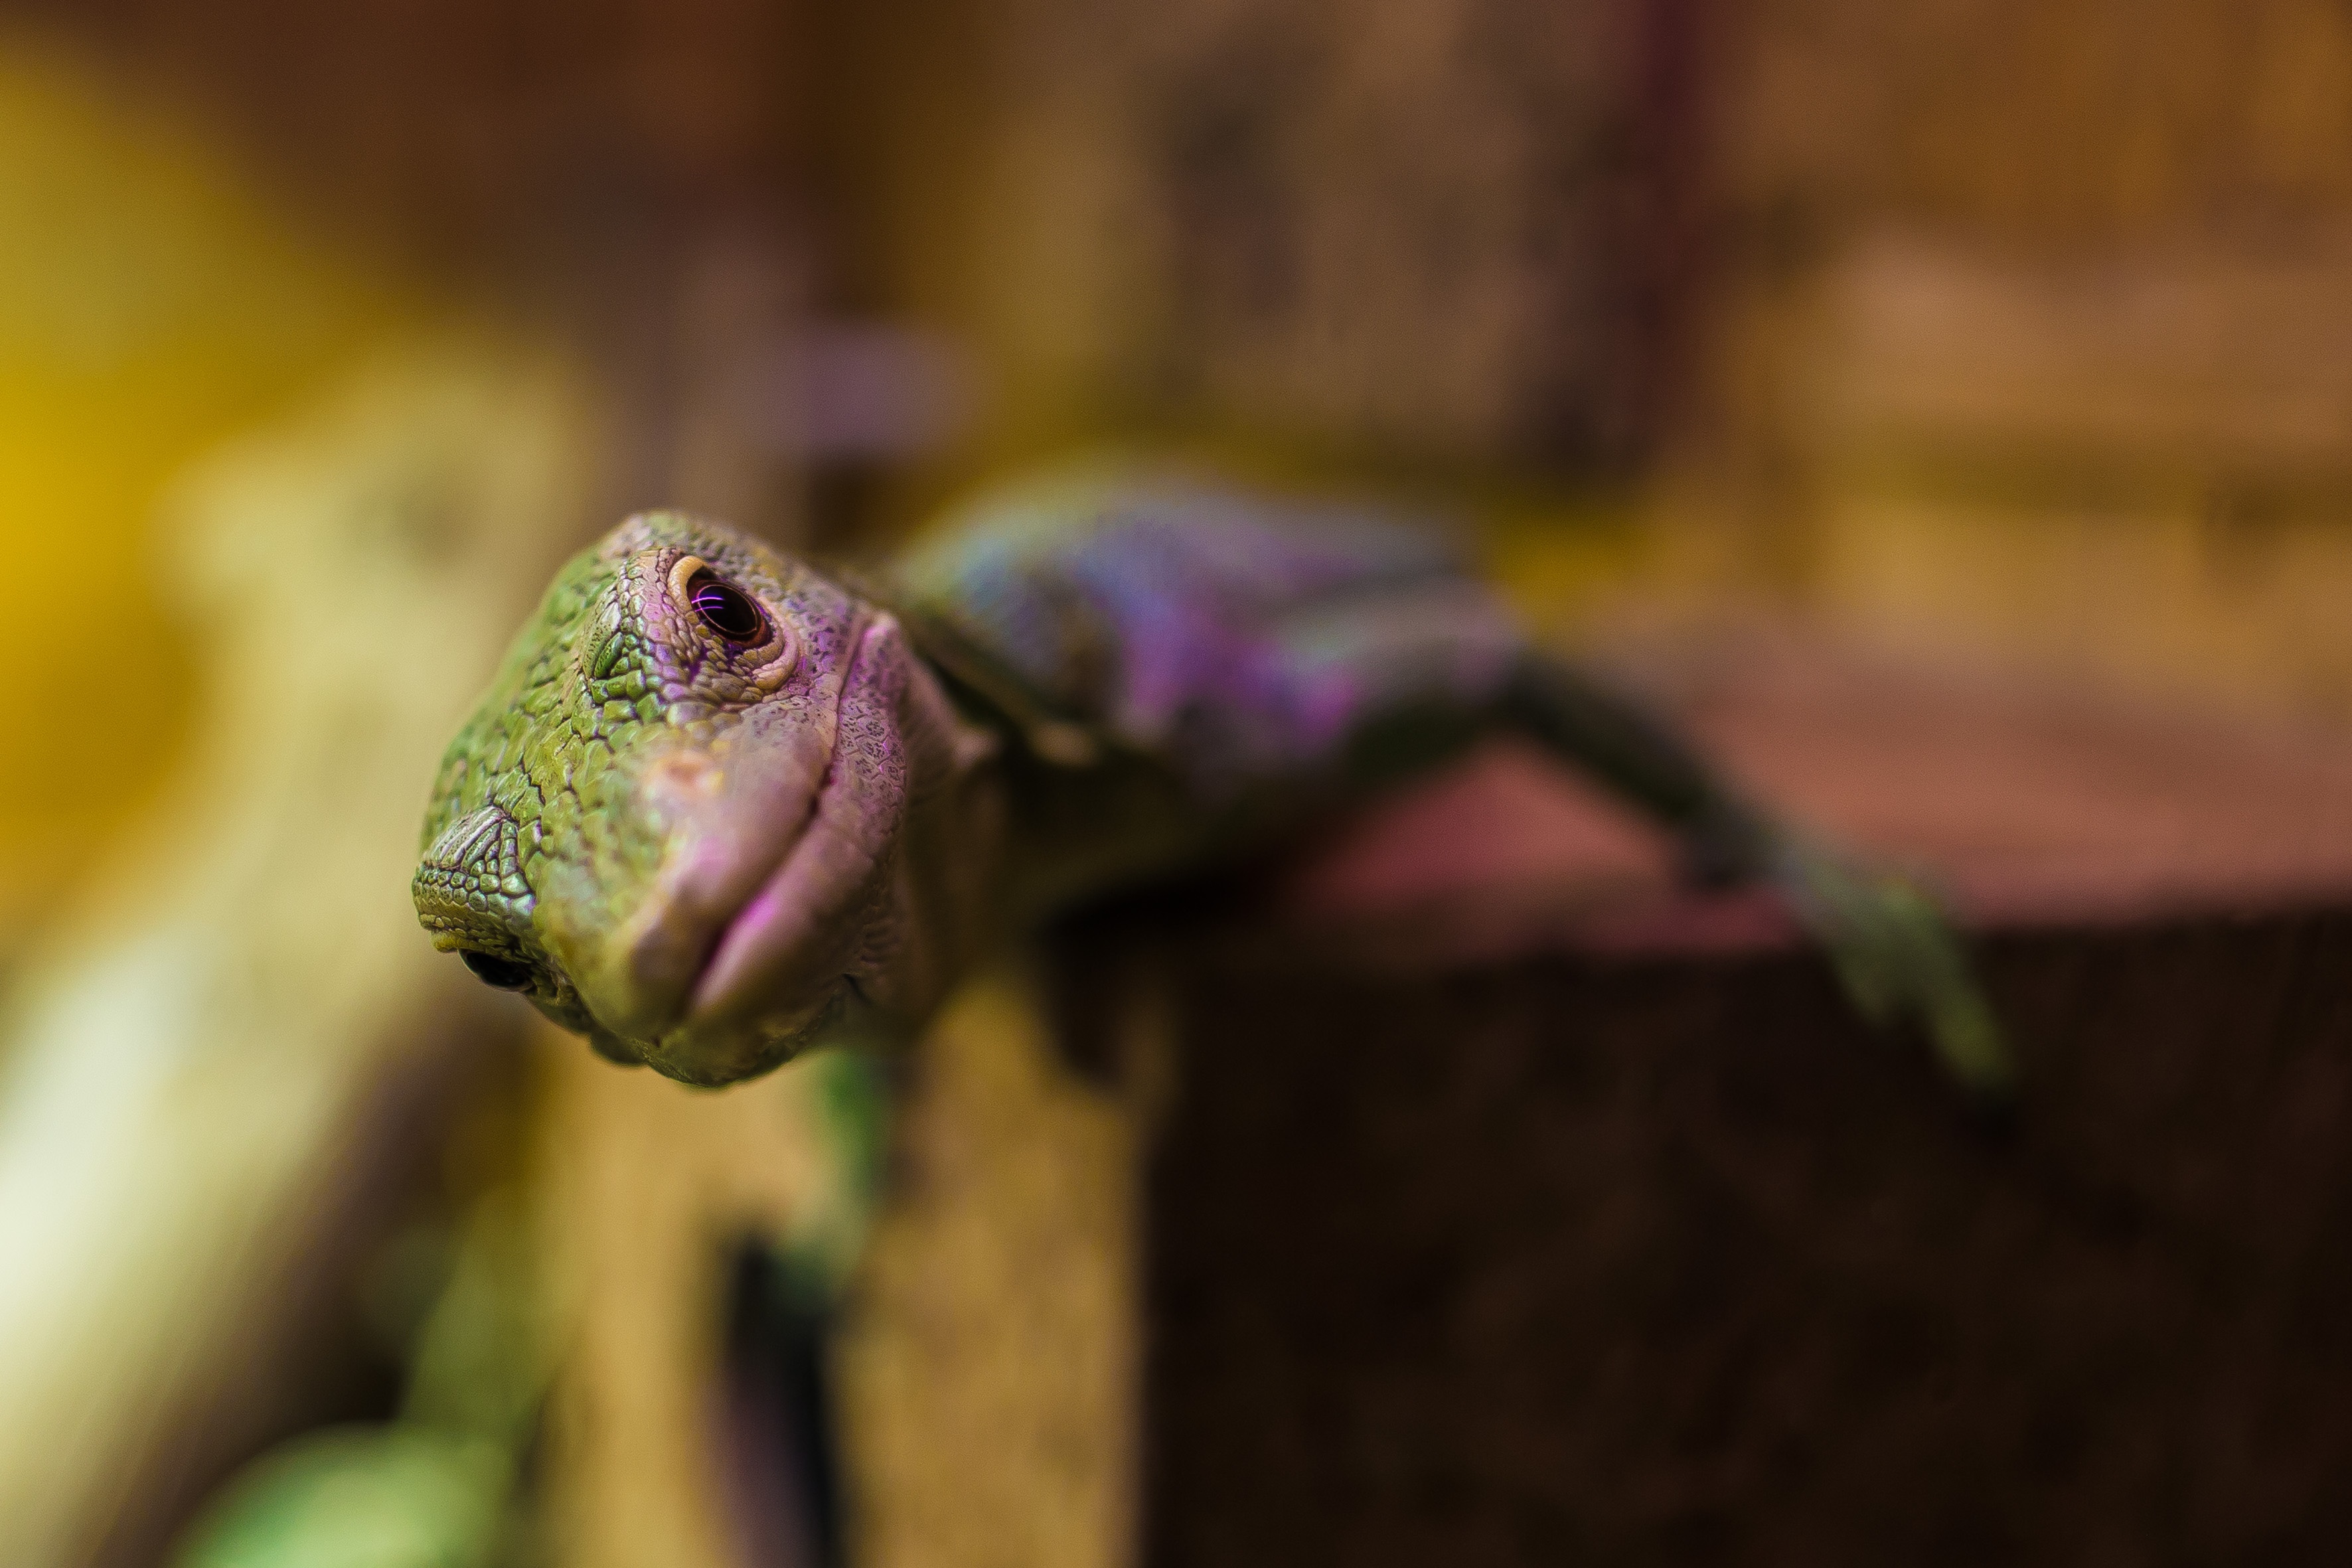
wildlife, reptile, amphibian, fauna, lizard, gecko, tree frog, close up, chameleon, vertebrate, macro photography, scaled reptile